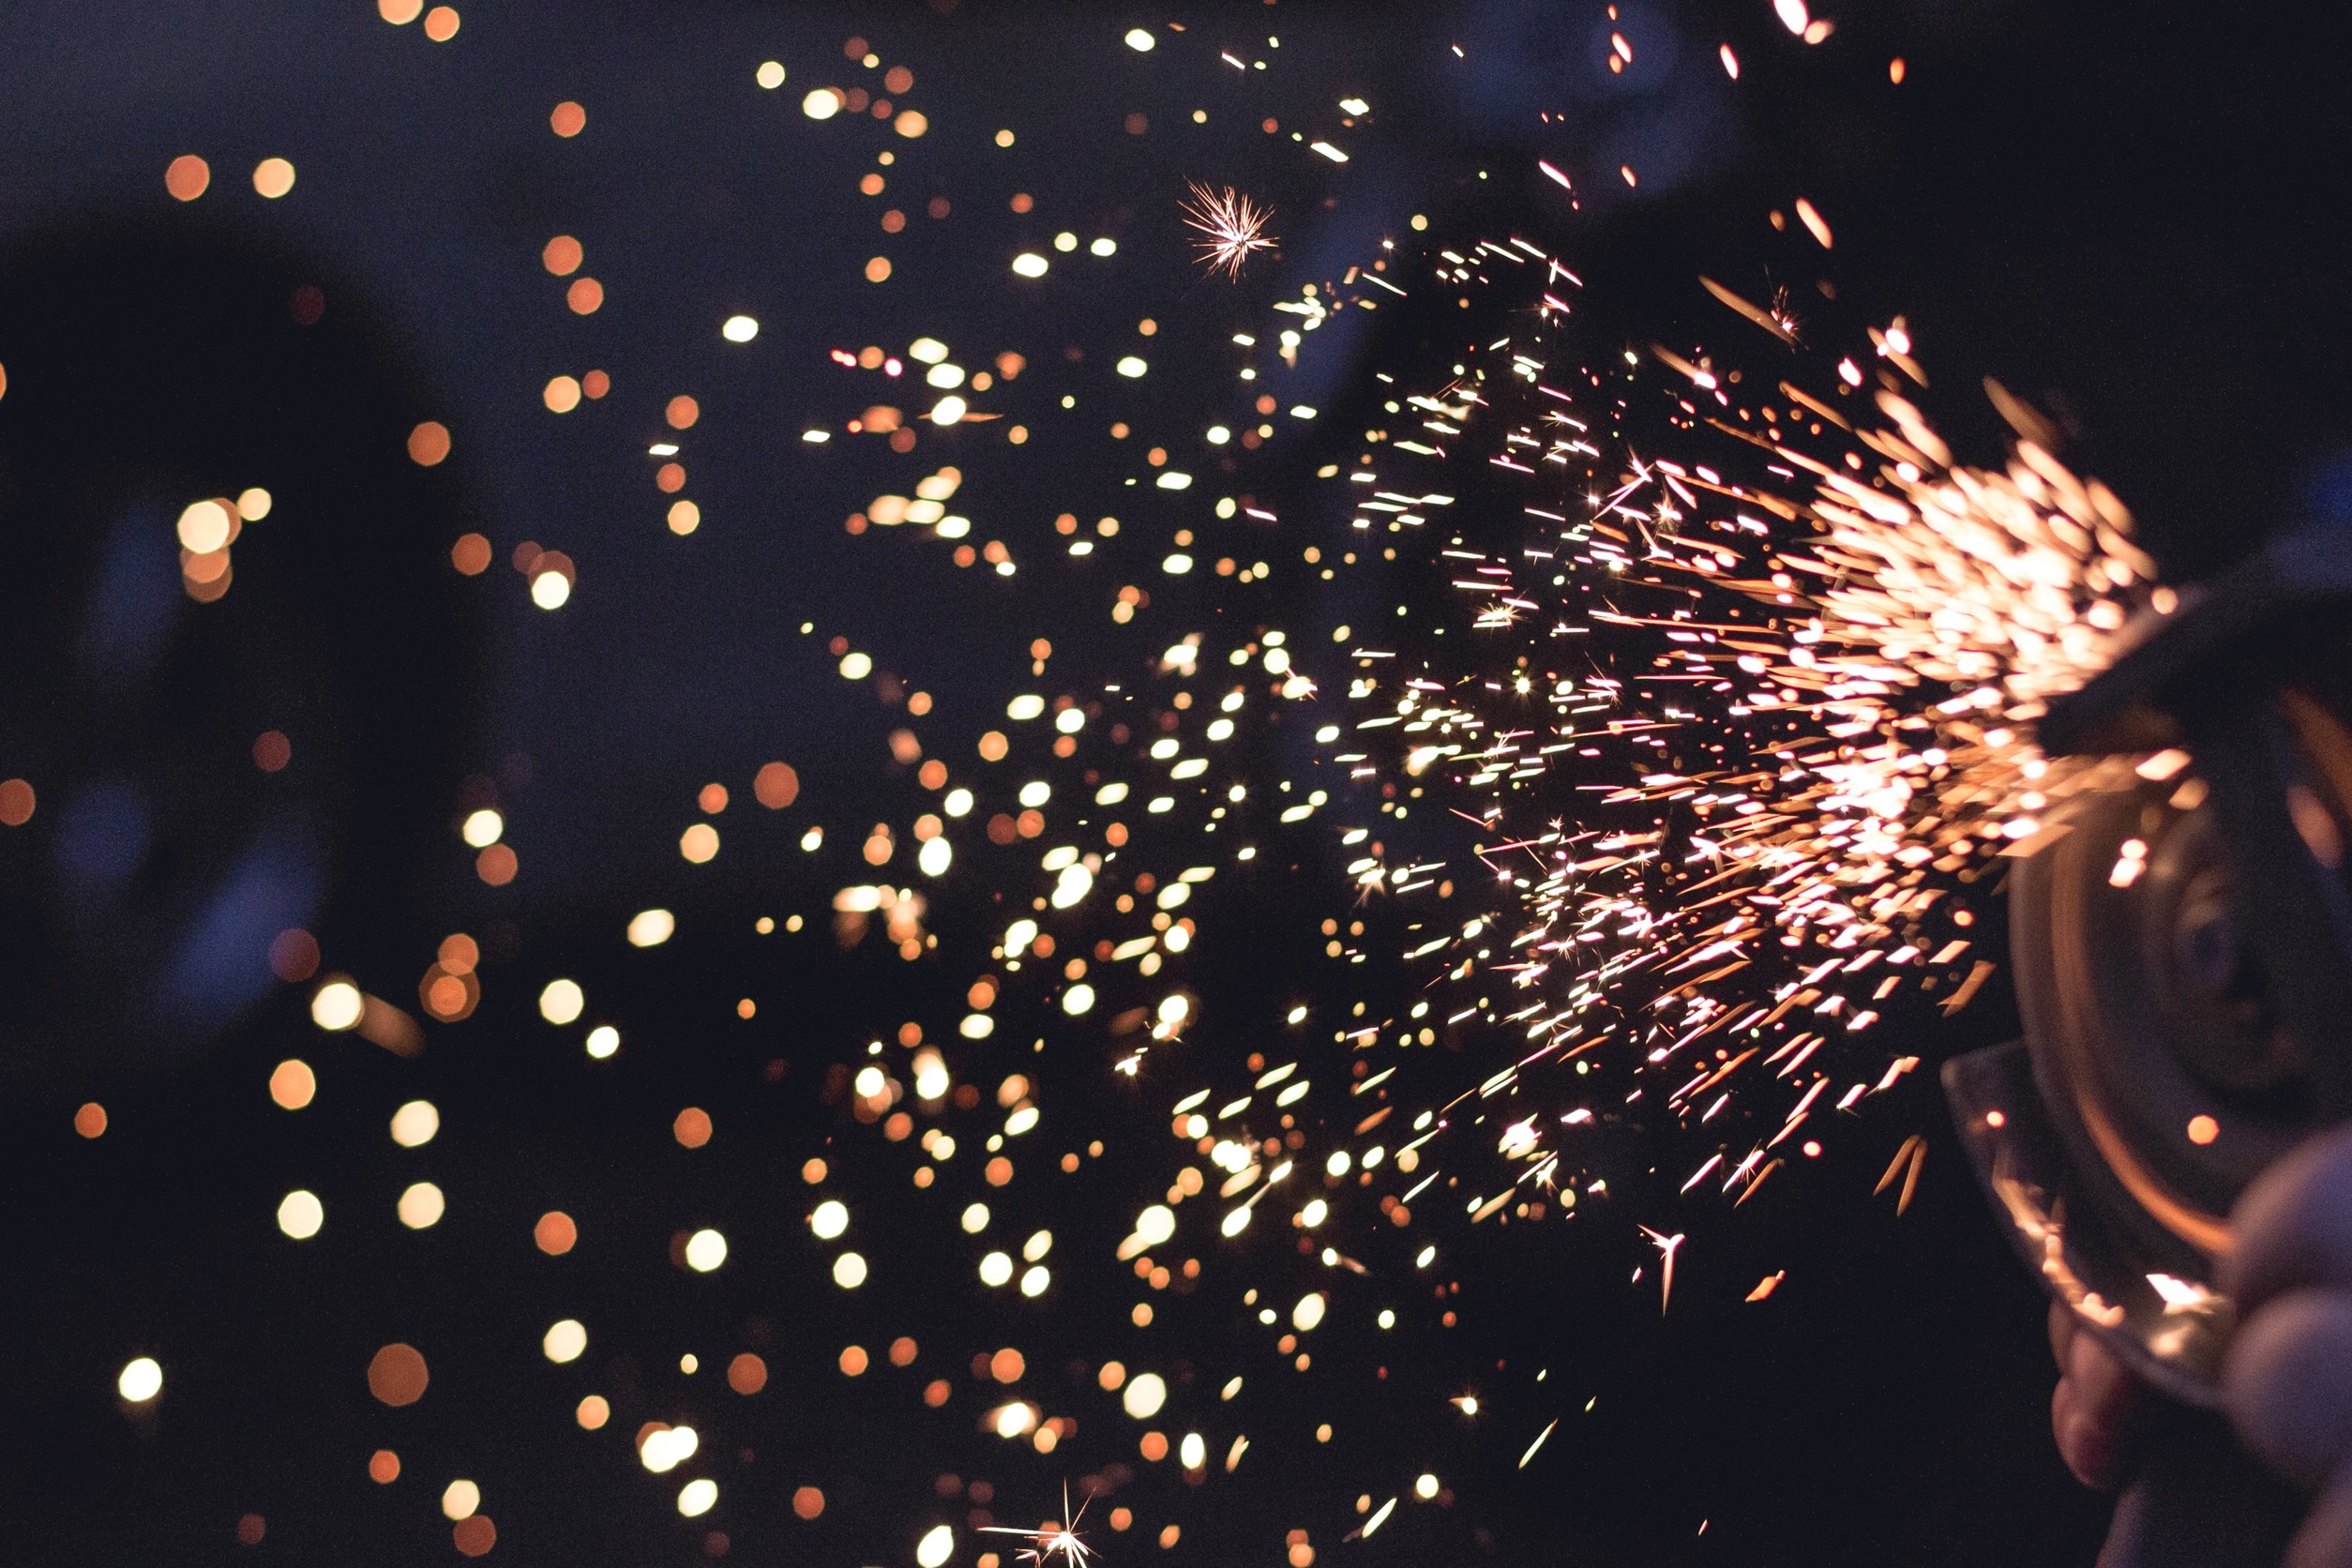
work, technology, night, tool, recreation, sparkler, equipment, metal, industrial, machine, industry, new year, saw, manufacturing, worker, fireworks, sparks, event, blade, production, new year's eve, outdoor recreation